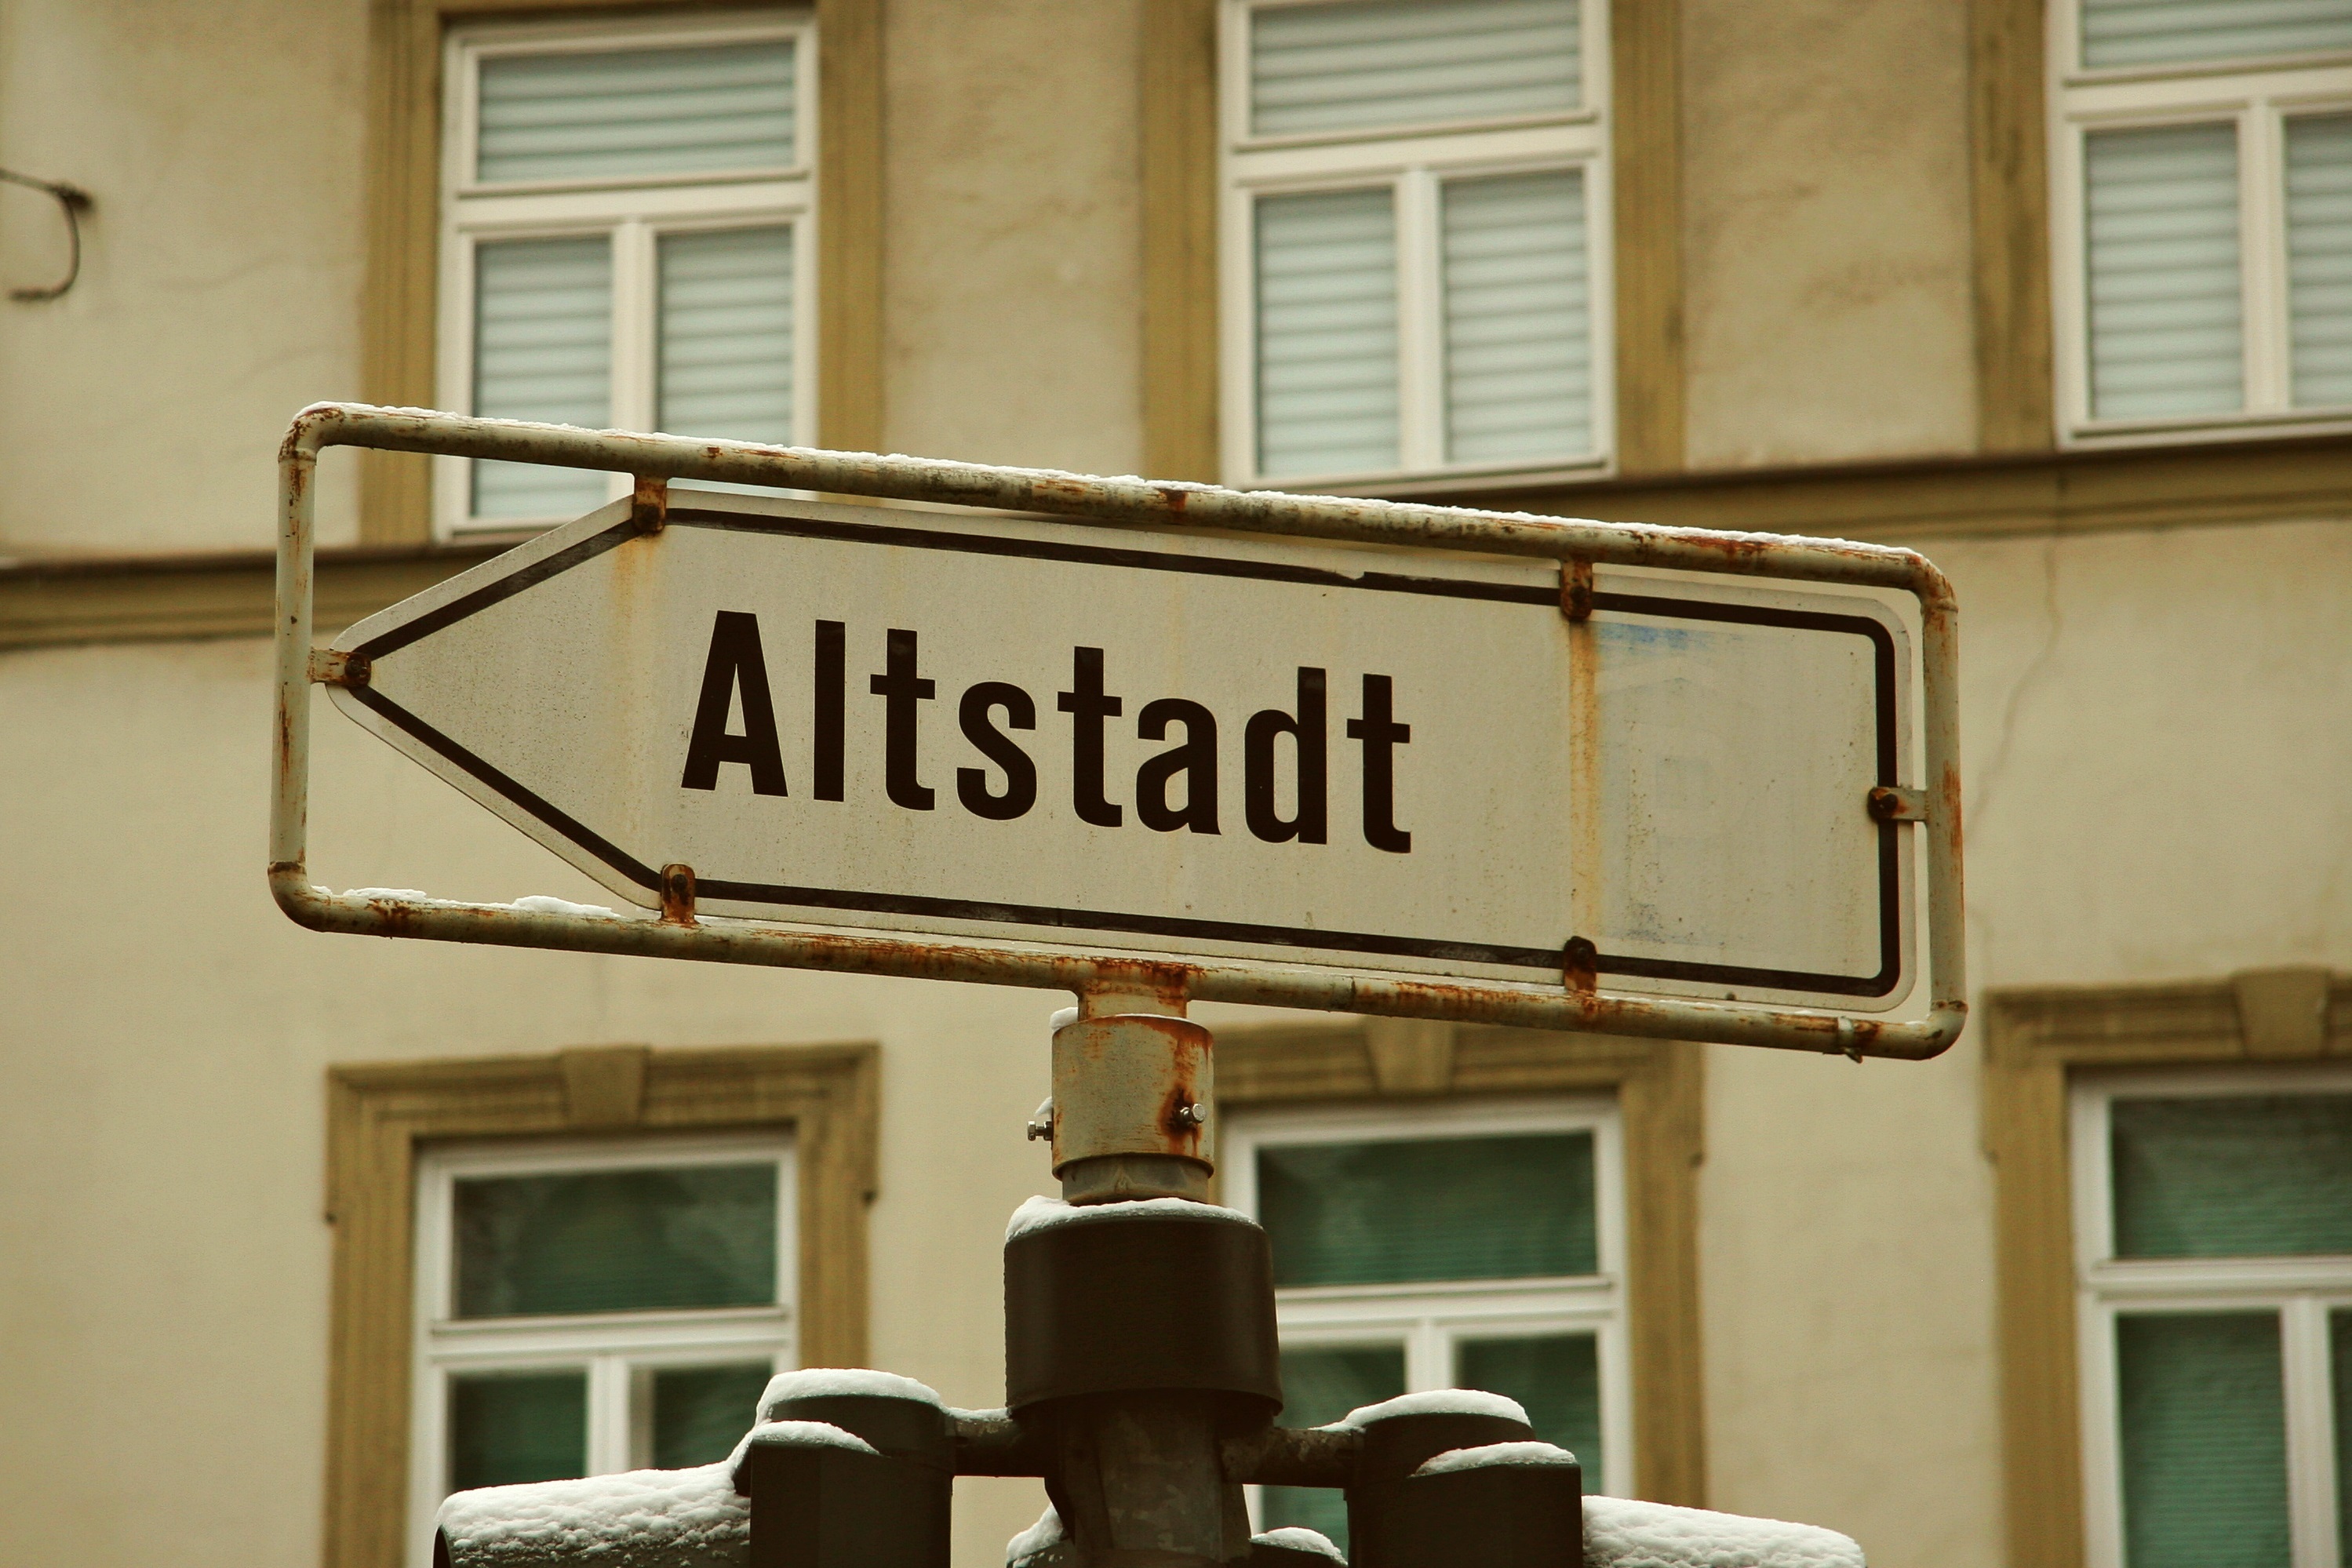
winter, window, home, sign, street sign, signage, interior design, old town, window covering